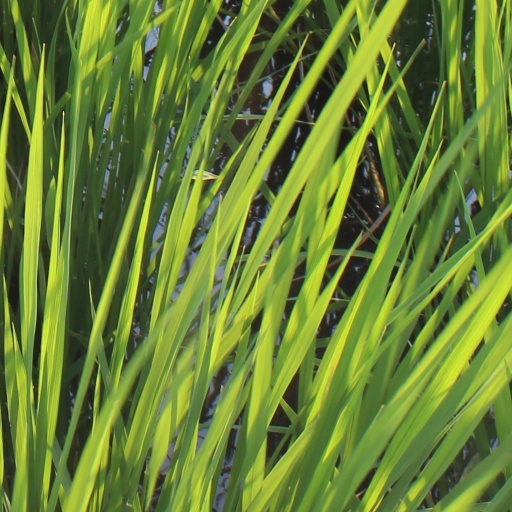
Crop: rice